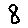
Label: 8